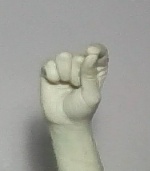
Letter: fa